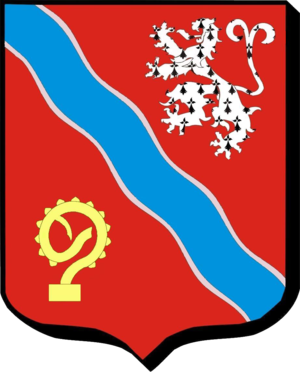
Blason de la commune de Cormoranche-Sur-Saône
Cormoranche-sur-Saône est une commune française, située dans le département de l'Ain en région Auvergne-Rhône-Alpes. Le territoire, bordé par la Saône, accueille la base de loisirs du lac de Cormoranche.